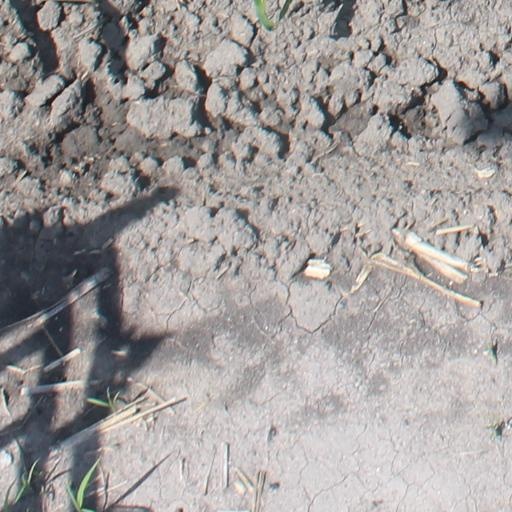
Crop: maize; corn